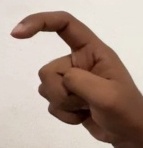
ASL sign: X